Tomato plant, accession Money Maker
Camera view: bottom (45 deg); turntable rotation: 60 degrees
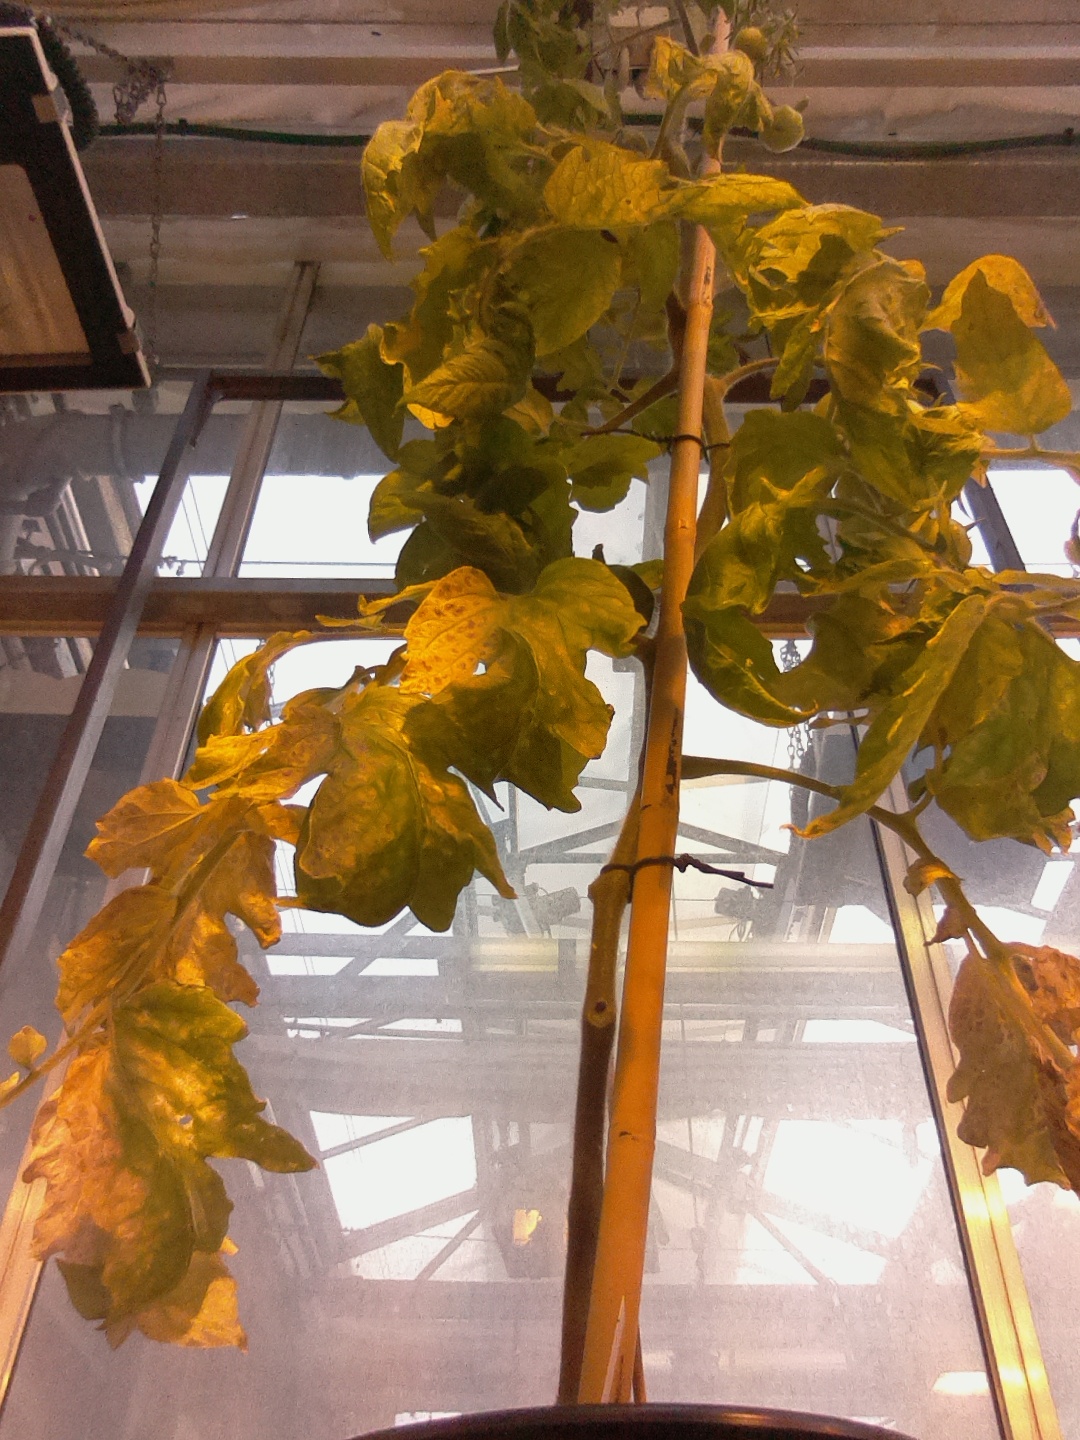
BBCH growth stage 78: 80% -90% of final fruit size